Anti-Armenian sentiment in Azerbaijan

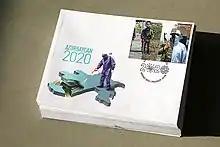
The stamp with the accompanying illustration showing a specialist "disinfecting" Nagorno-Karabakh

On 30 December 2020 Azermarka, which works under the Ministry of Transport, Communication and High Technologies of Azerbaijan, issued "Azerbaijan 2020" postage stamps, which according to the Ministry, were dedicated to the significant events of 2020: the COVID-19 pandemic and the Second Nagorno-Karabakh War. Postage stamps were provided with an accompanying illustration showing a disinfection specialist standing over an Azerbaijan map and fumigating the area of Nagorno-Karabakh, seemingly depicting ethnic Armenians in the area were a virus in need of "eradicating". This sparked outrage on social media and accusations of anti-Armenian sentiment.